The Taming of the Shrew

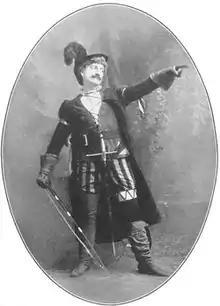
John Drew as Petruchio in Augustin Daly's 1887 production at Daly's Theatre, New York

Perhaps the most common interpretation in the modern era is that the speech is ironic; Katherina has not been tamed at all, she has merely duped Petruchio into thinking she has. Two especially well-known examples of this interpretation are seen in the two major feature film adaptations of the play; Sam Taylor's 1929 version and Franco Zeffirelli's 1967 version. In Taylor's film, Katherina, played by Mary Pickford, winks at Bianca during the speech, indicating she does not mean a word of what she is saying. In Zeffirelli's film, Katherina, played by Elizabeth Taylor, delivers the speech as though it were her own idea, and the submission aspect is reversed by her ending the speech and leaving the room, causing Petruchio to have to run after her. Phyllis Rackin is an example of a scholar who reads the speech ironically, especially in how it deals with gender. She points out that several lines in the speech focus on the woman's body, but in the Elizabethan theatre, the role would have been played by a young boy, thus rendering any evocation of the female form as ironic. Reading the play as a satire of gender roles, she sees the speech as the culmination of this process. Along similar lines, Philippa Kelly says "the body of the boy actor in Shakespeare's time would have created a sexual indeterminacy that would have undermined the patriarchal narrative, so that the taming is only "apparently" so. And in declaring women's passivity so extensively and performing it centre-stage, Kate might be seen to take on a kind of agency that rebukes the feminine codes of silence and obedience which she so expressly advocates." Similarly, Coppélia Kahn argues the speech is really about how little Katherina has been tamed; "she steals the scene from her husband, who has held the stage throughout the play, and reveals that he has failed to tame her in the sense he set out to. He has gained her outward compliance in the form of a public display, while her spirit remains mischievously free."